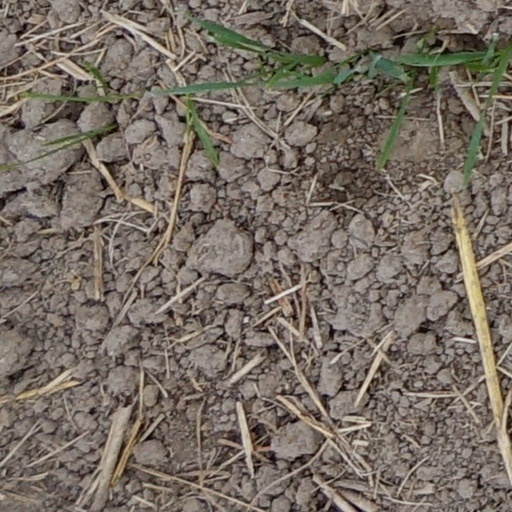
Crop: wheat